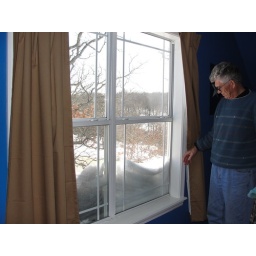
Not really, but the snow did pile up on the porch roof against the second floor windows.